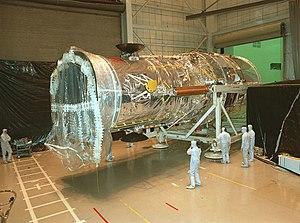
Transport du télescope spatial Hubble dans l'établissement de Lockheed avant son son transfert au centre spatial Kennedy
Le télescope spatial Hubble est un télescope spatial développé par la NASA avec une participation de l'Agence spatiale européenne, opérationnel depuis 1990. Son miroir de grande taille, qui lui permet de restituer des images avec une résolution angulaire inférieure à 0,1 seconde d'arc, ainsi que sa capacité à observer à l'aide d'imageurs et de spectroscopes dans l'infrarouge proche et l'ultraviolet, lui permettent de surclasser, pour de nombreux types d'observation, les instruments au sol les plus puissants, handicapés par la présence de l'atmosphère terrestre. Les données collectées par Hubble ont contribué à des découvertes de grande portée dans le domaine de l'astrophysique, telles, que la mesure du taux d'expansion de l'Univers, la confirmation de la présence de trous noirs supermassifs au centre des galaxies, ou l'existence de la matière noire et de l'énergie noire.